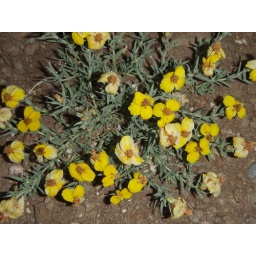
yellow flower in the ranch